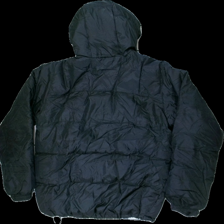
View: back
Type: Winter jacket
Category: Men
Brand: Not in the list
Brand text on label: 8848 Altitude
Colors: Black
Material: Unknown, not match
Cut: Regular
Size: L
Season: Winter
Stains: Minor
Price range: <50
Recommended usage: Reuse